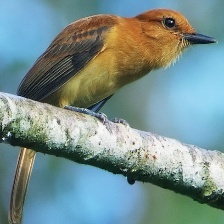
Species: CINNAMON ATTILA
Scientific name: ATTILA CINNAMOMEUS